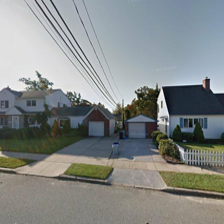
Label: streetView